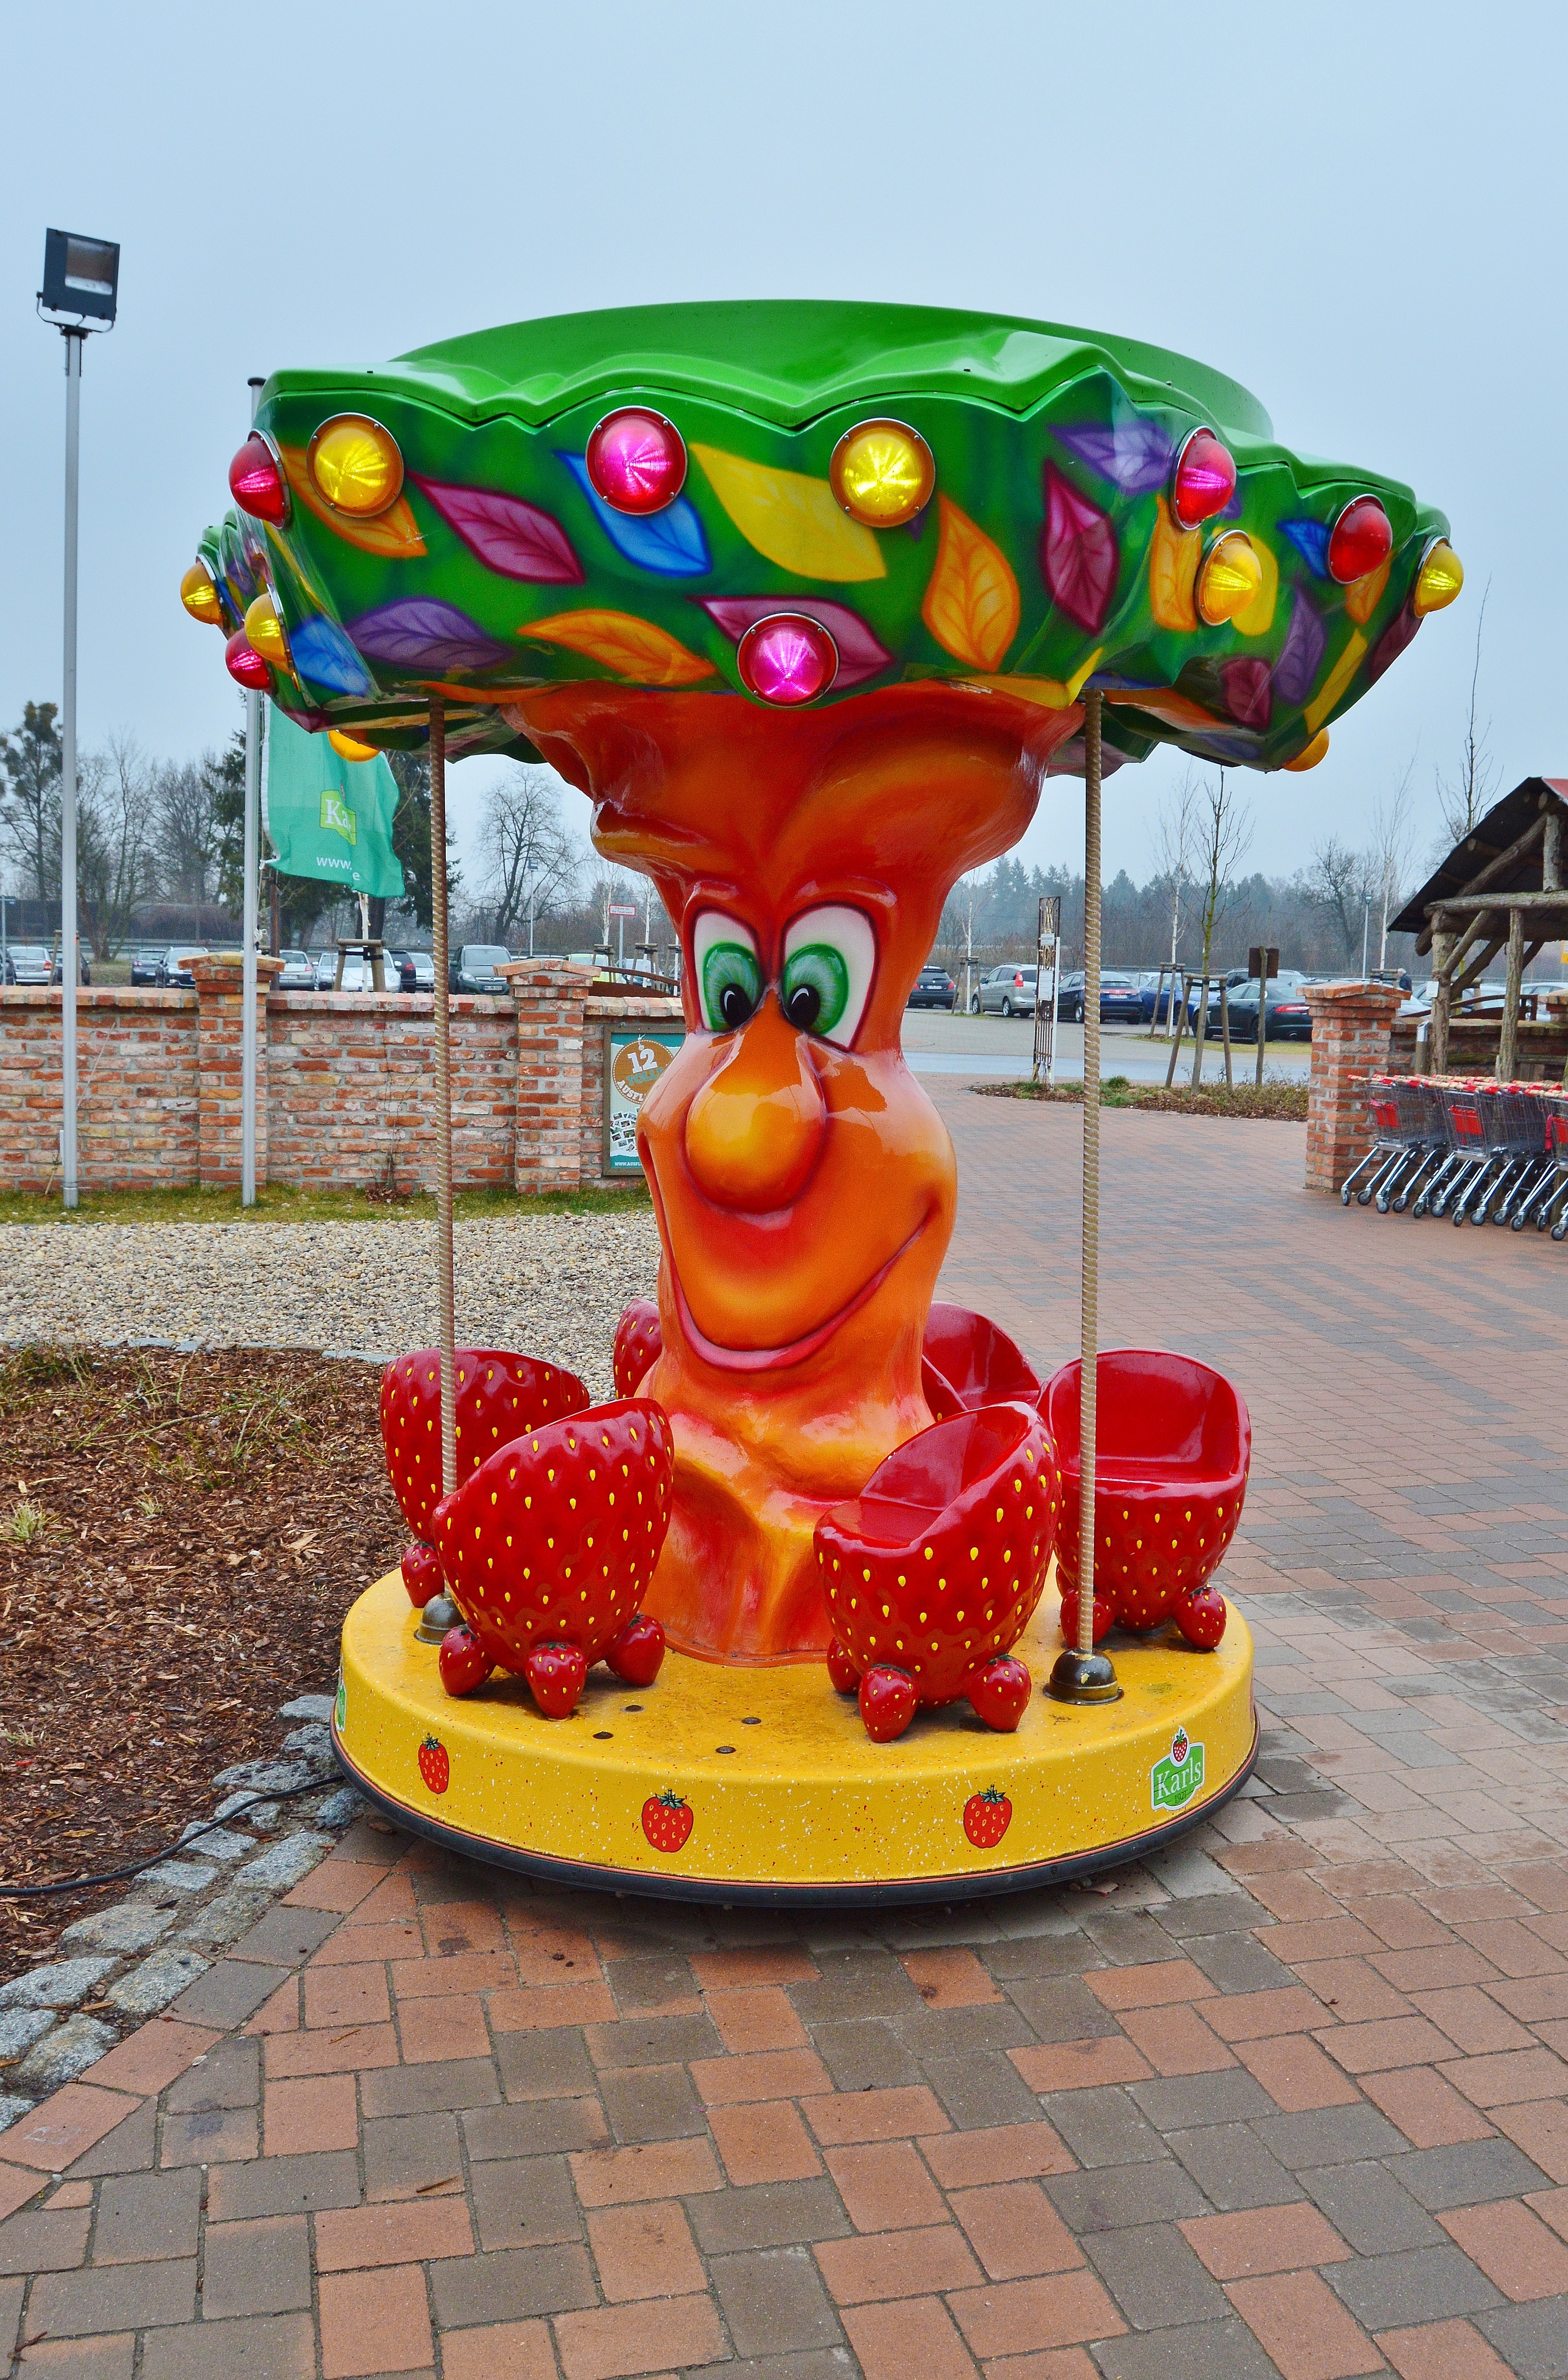
play, recreation, amusement park, park, carousel, colorful, children, fun, turn, water park, amusement, pleasure, inflatable, amusement ride, outdoor recreation, nonbuilding structure